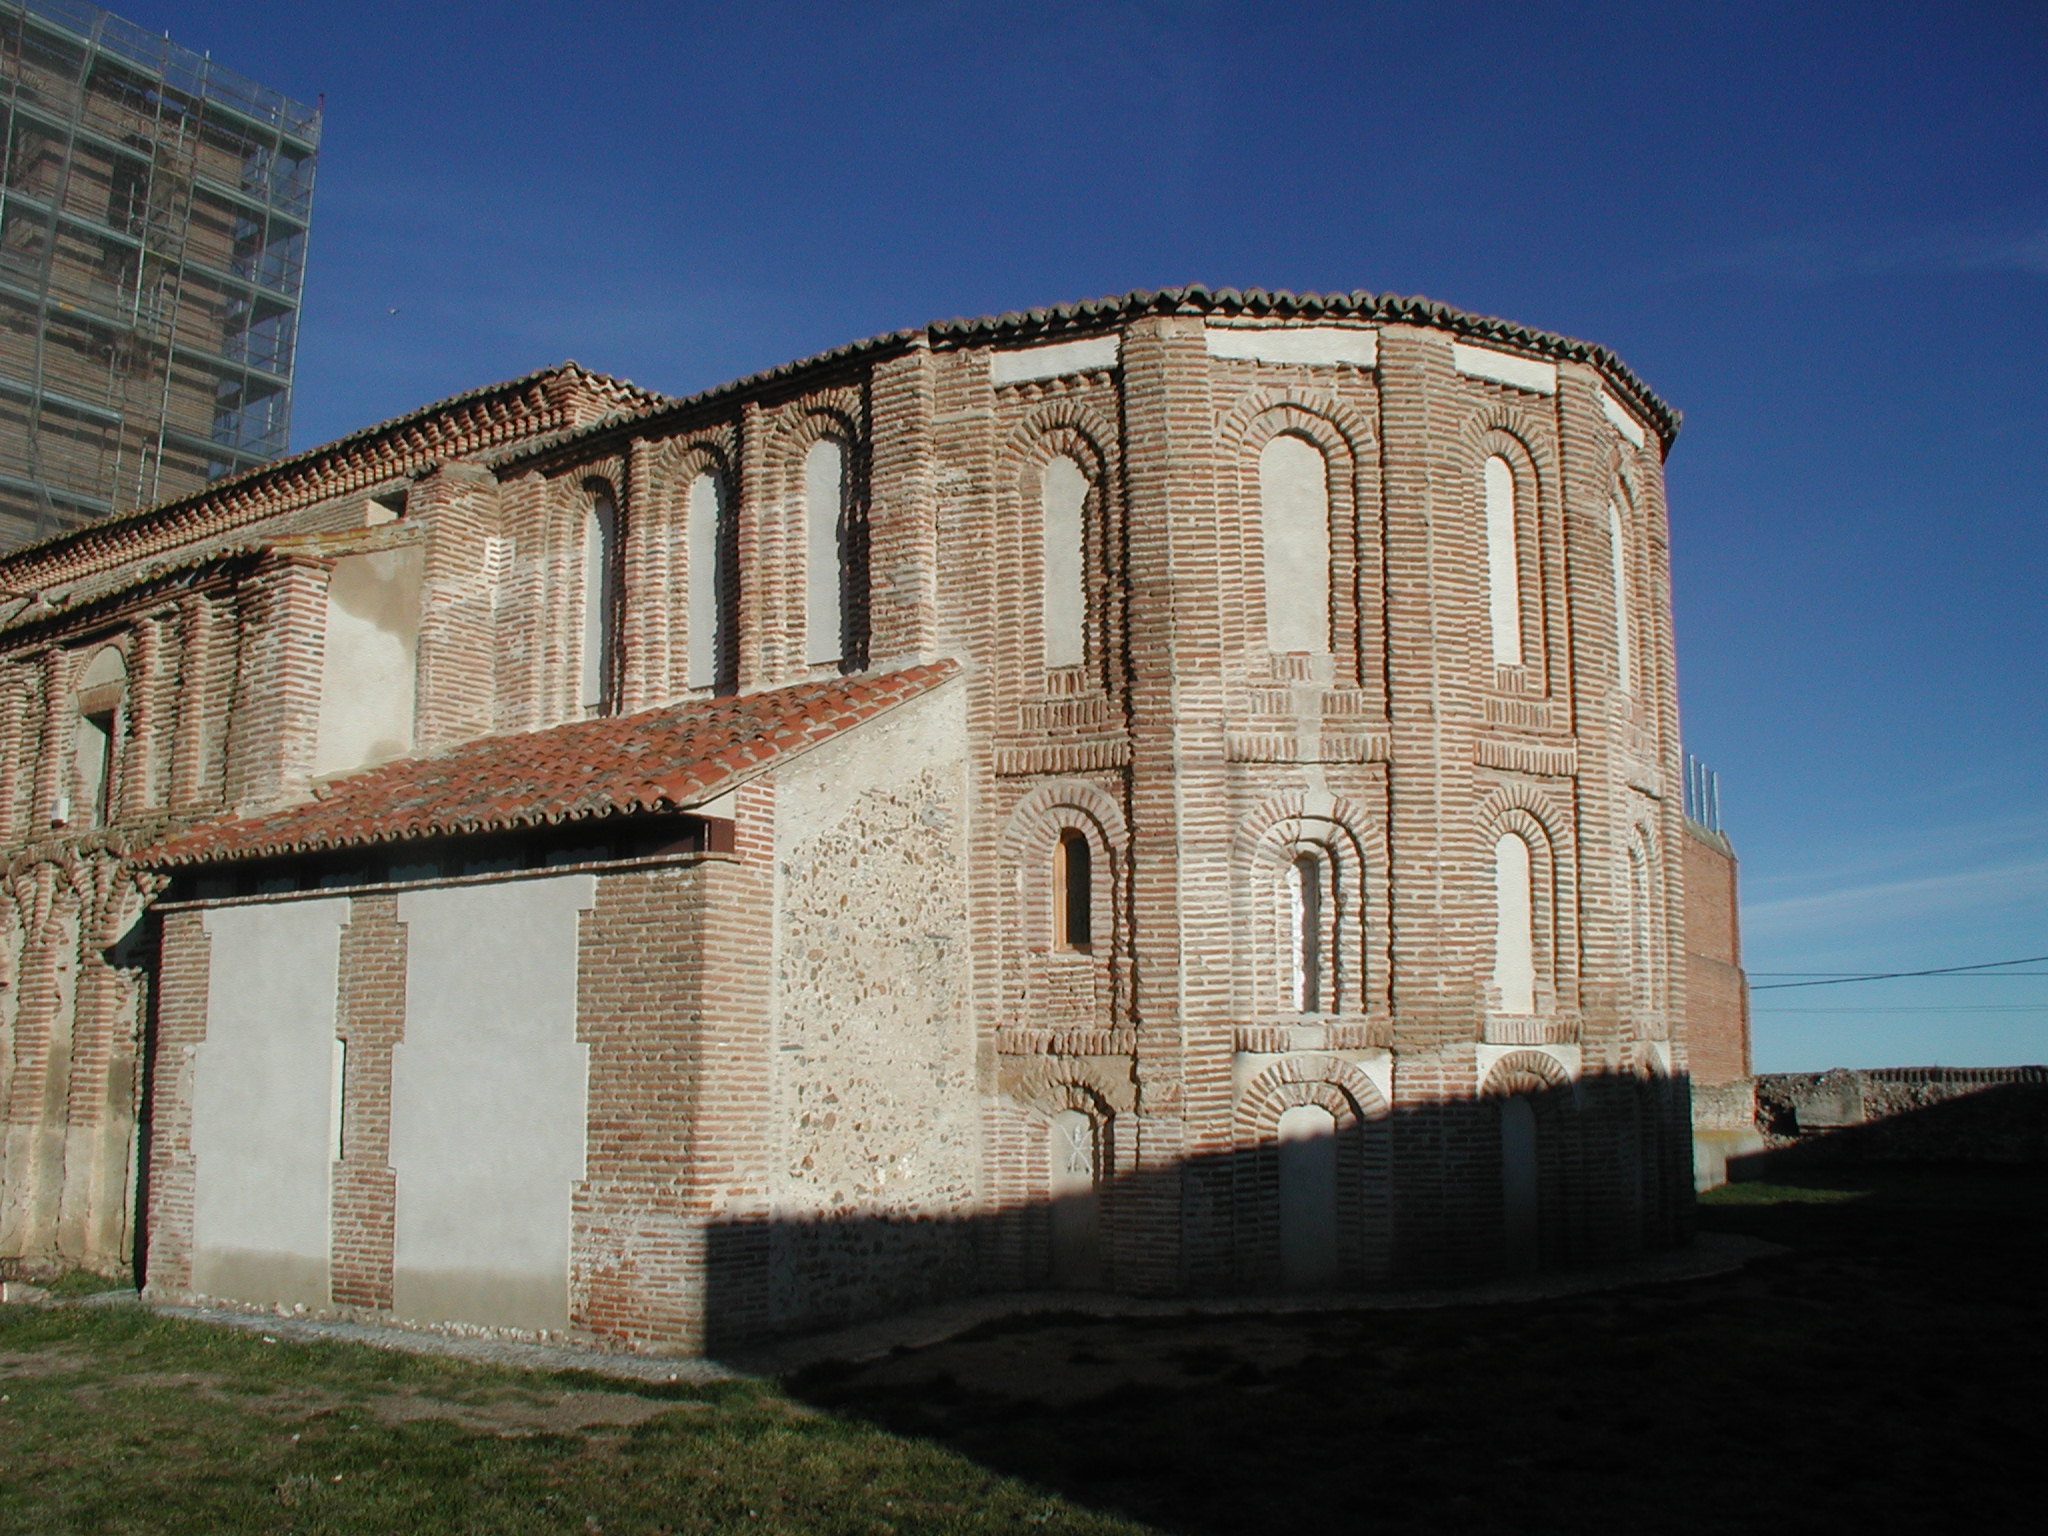
architecture, building, landmark, facade, church, fortification, ruins, history, mudejar, ancient history, ancient roman architecture, narros